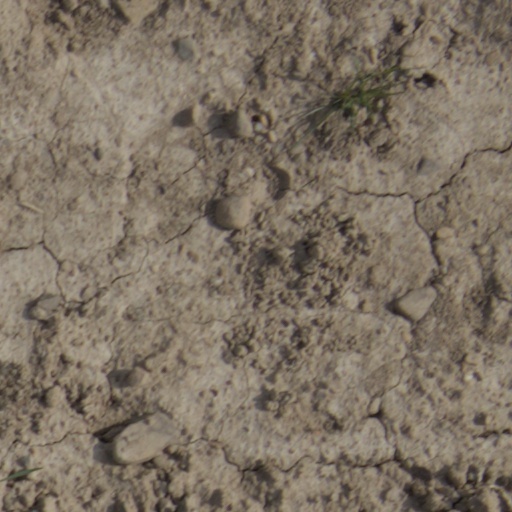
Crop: wheat